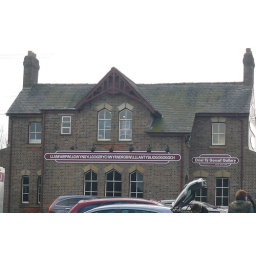
No troy has not entered name it is the longest named train station in the world.Just down the road from Anglesey